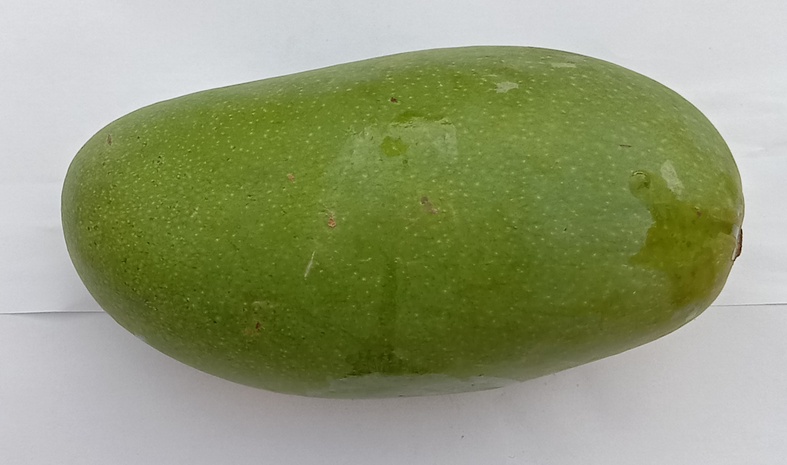
Mango variety: Dosehri